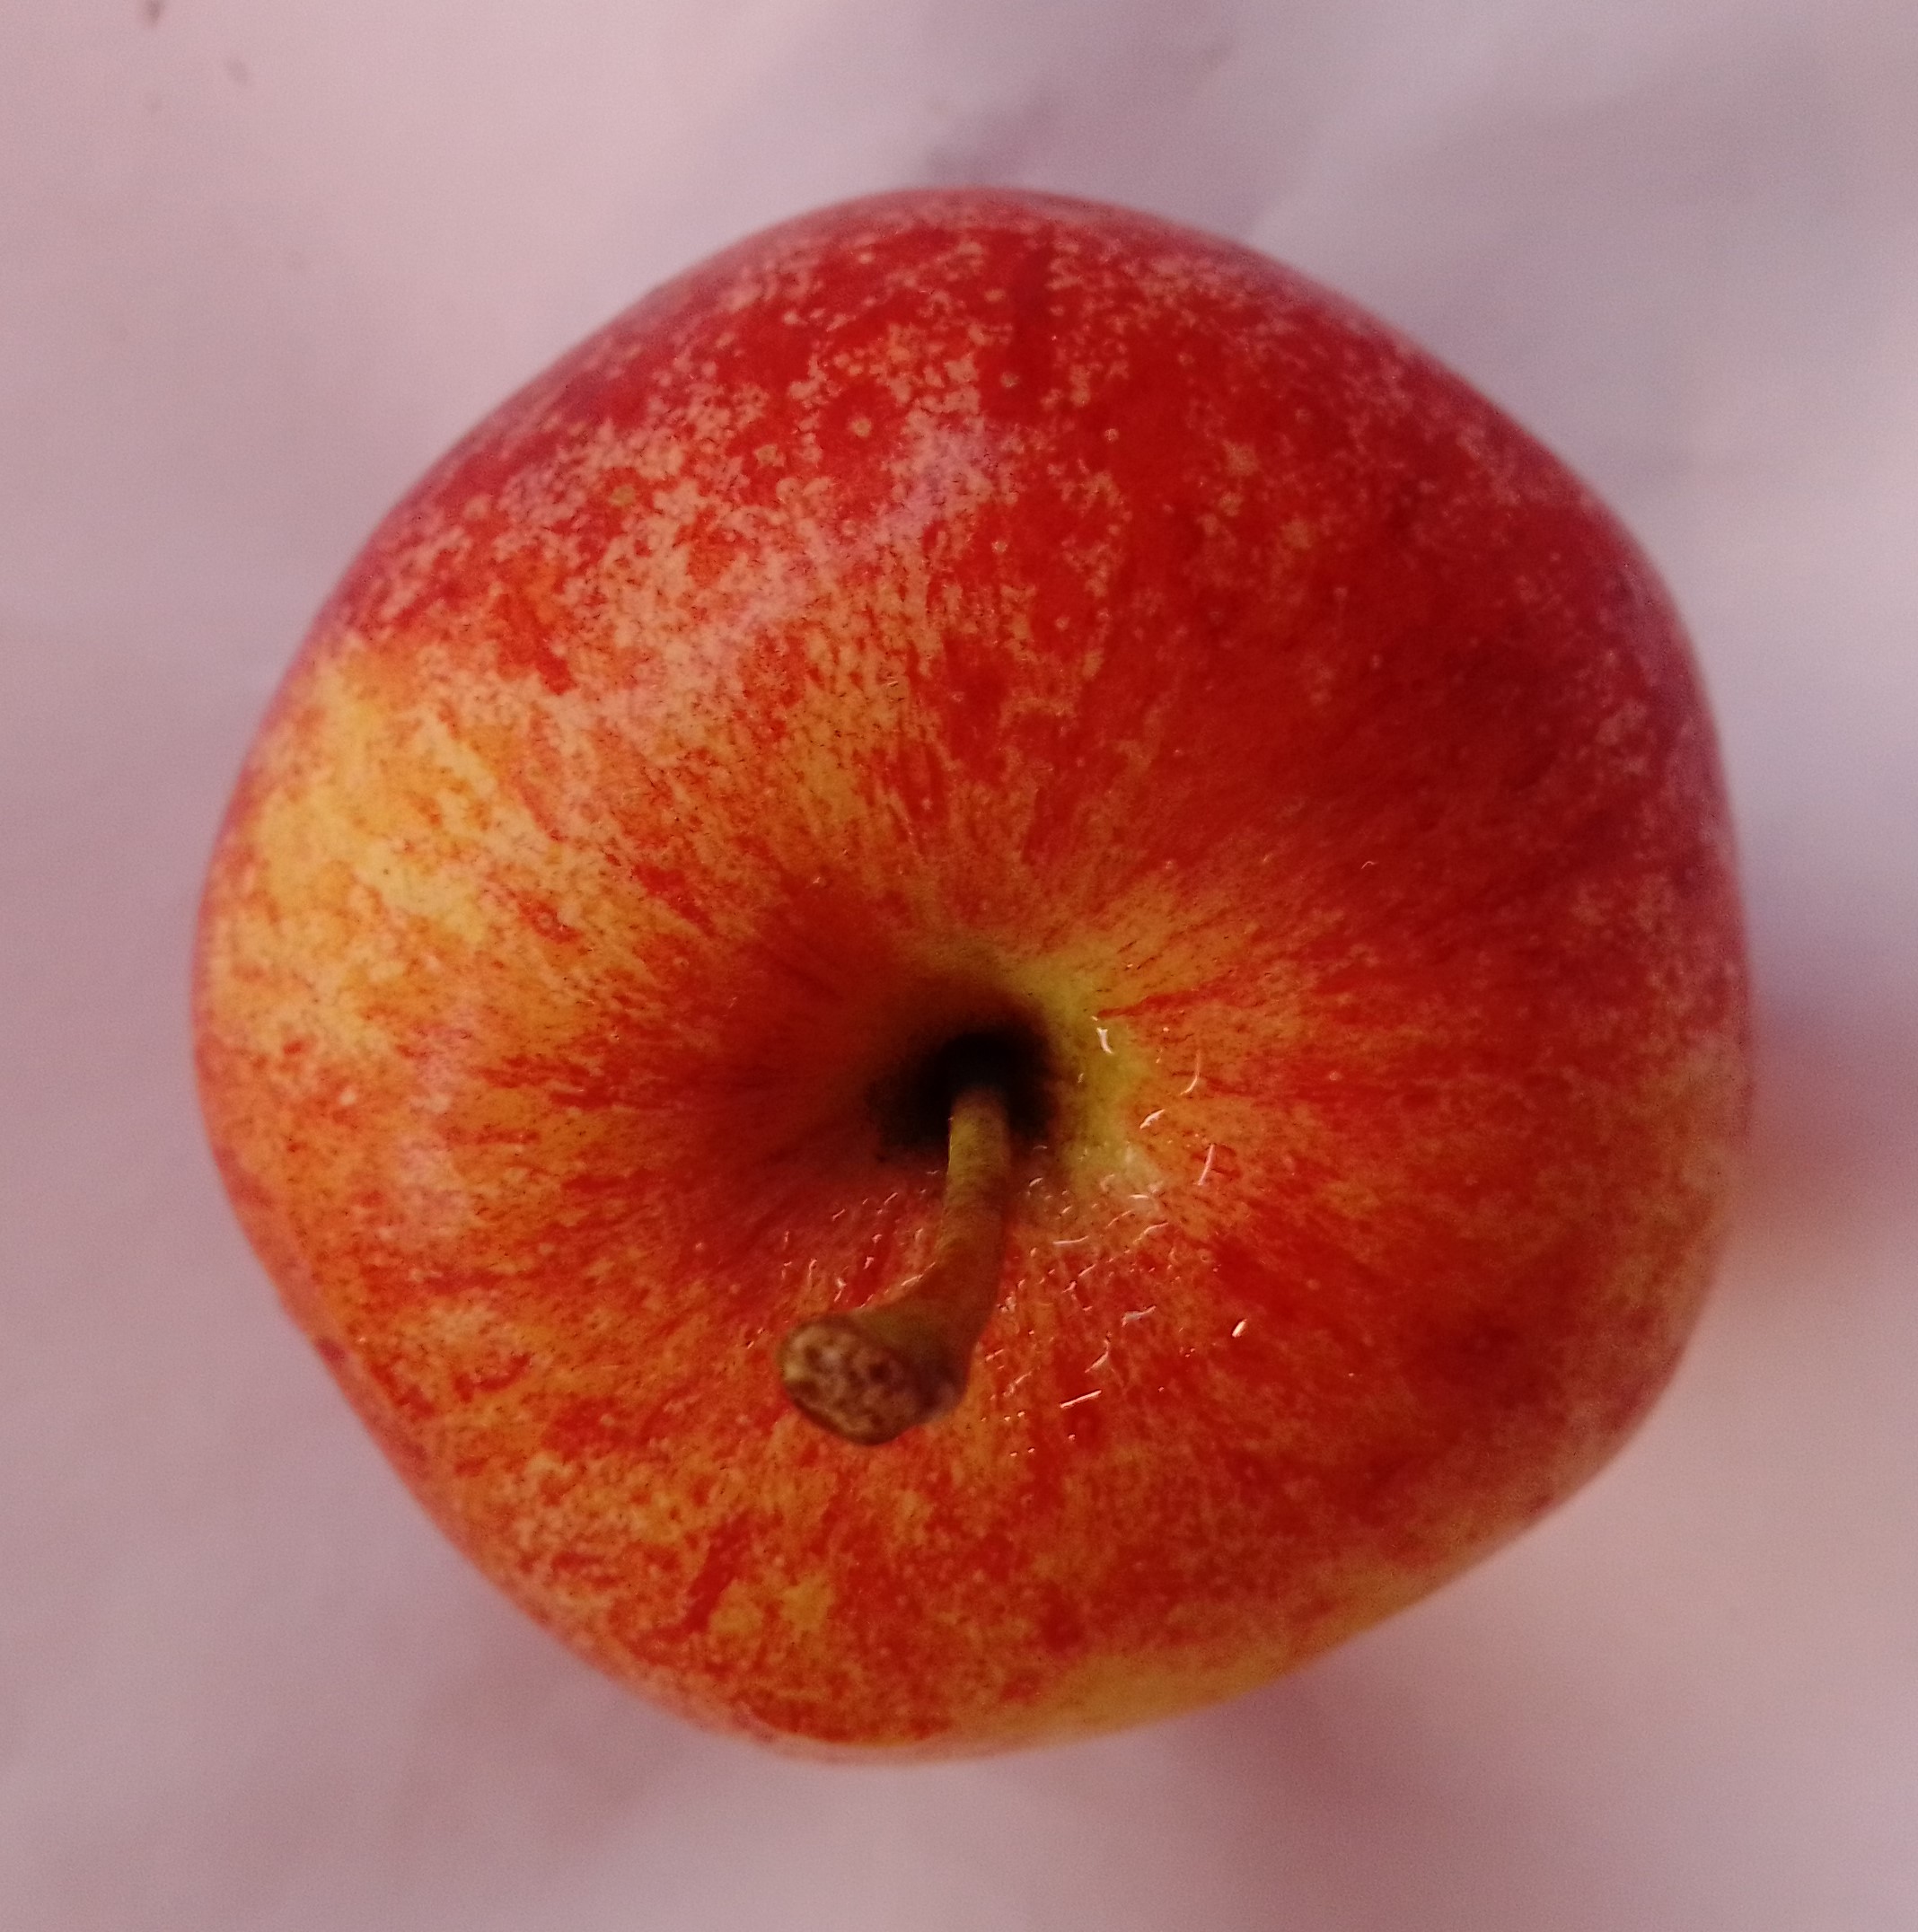
Fruit: apple
Condition: fresh